Indian Cavalry Corps order of battle in the First World War

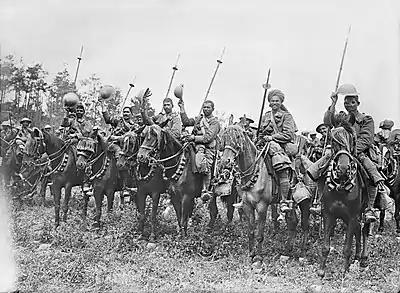
Indian Cavalry at Carnoy, France in July 1916

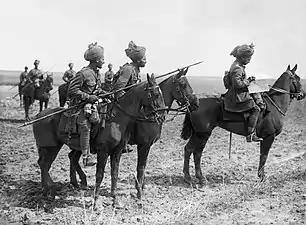
Forward scouts of the 9th Hodson's Horse pause to consult a map, near Vraignes, France in April 1917

Arrived in France with the Indian Corps 12 October 1914 attached Indian Cavalry Corps 23 December 1914.